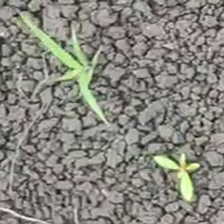
Weed species: Digitaria_SP_(Digitaria Sanguinalis )